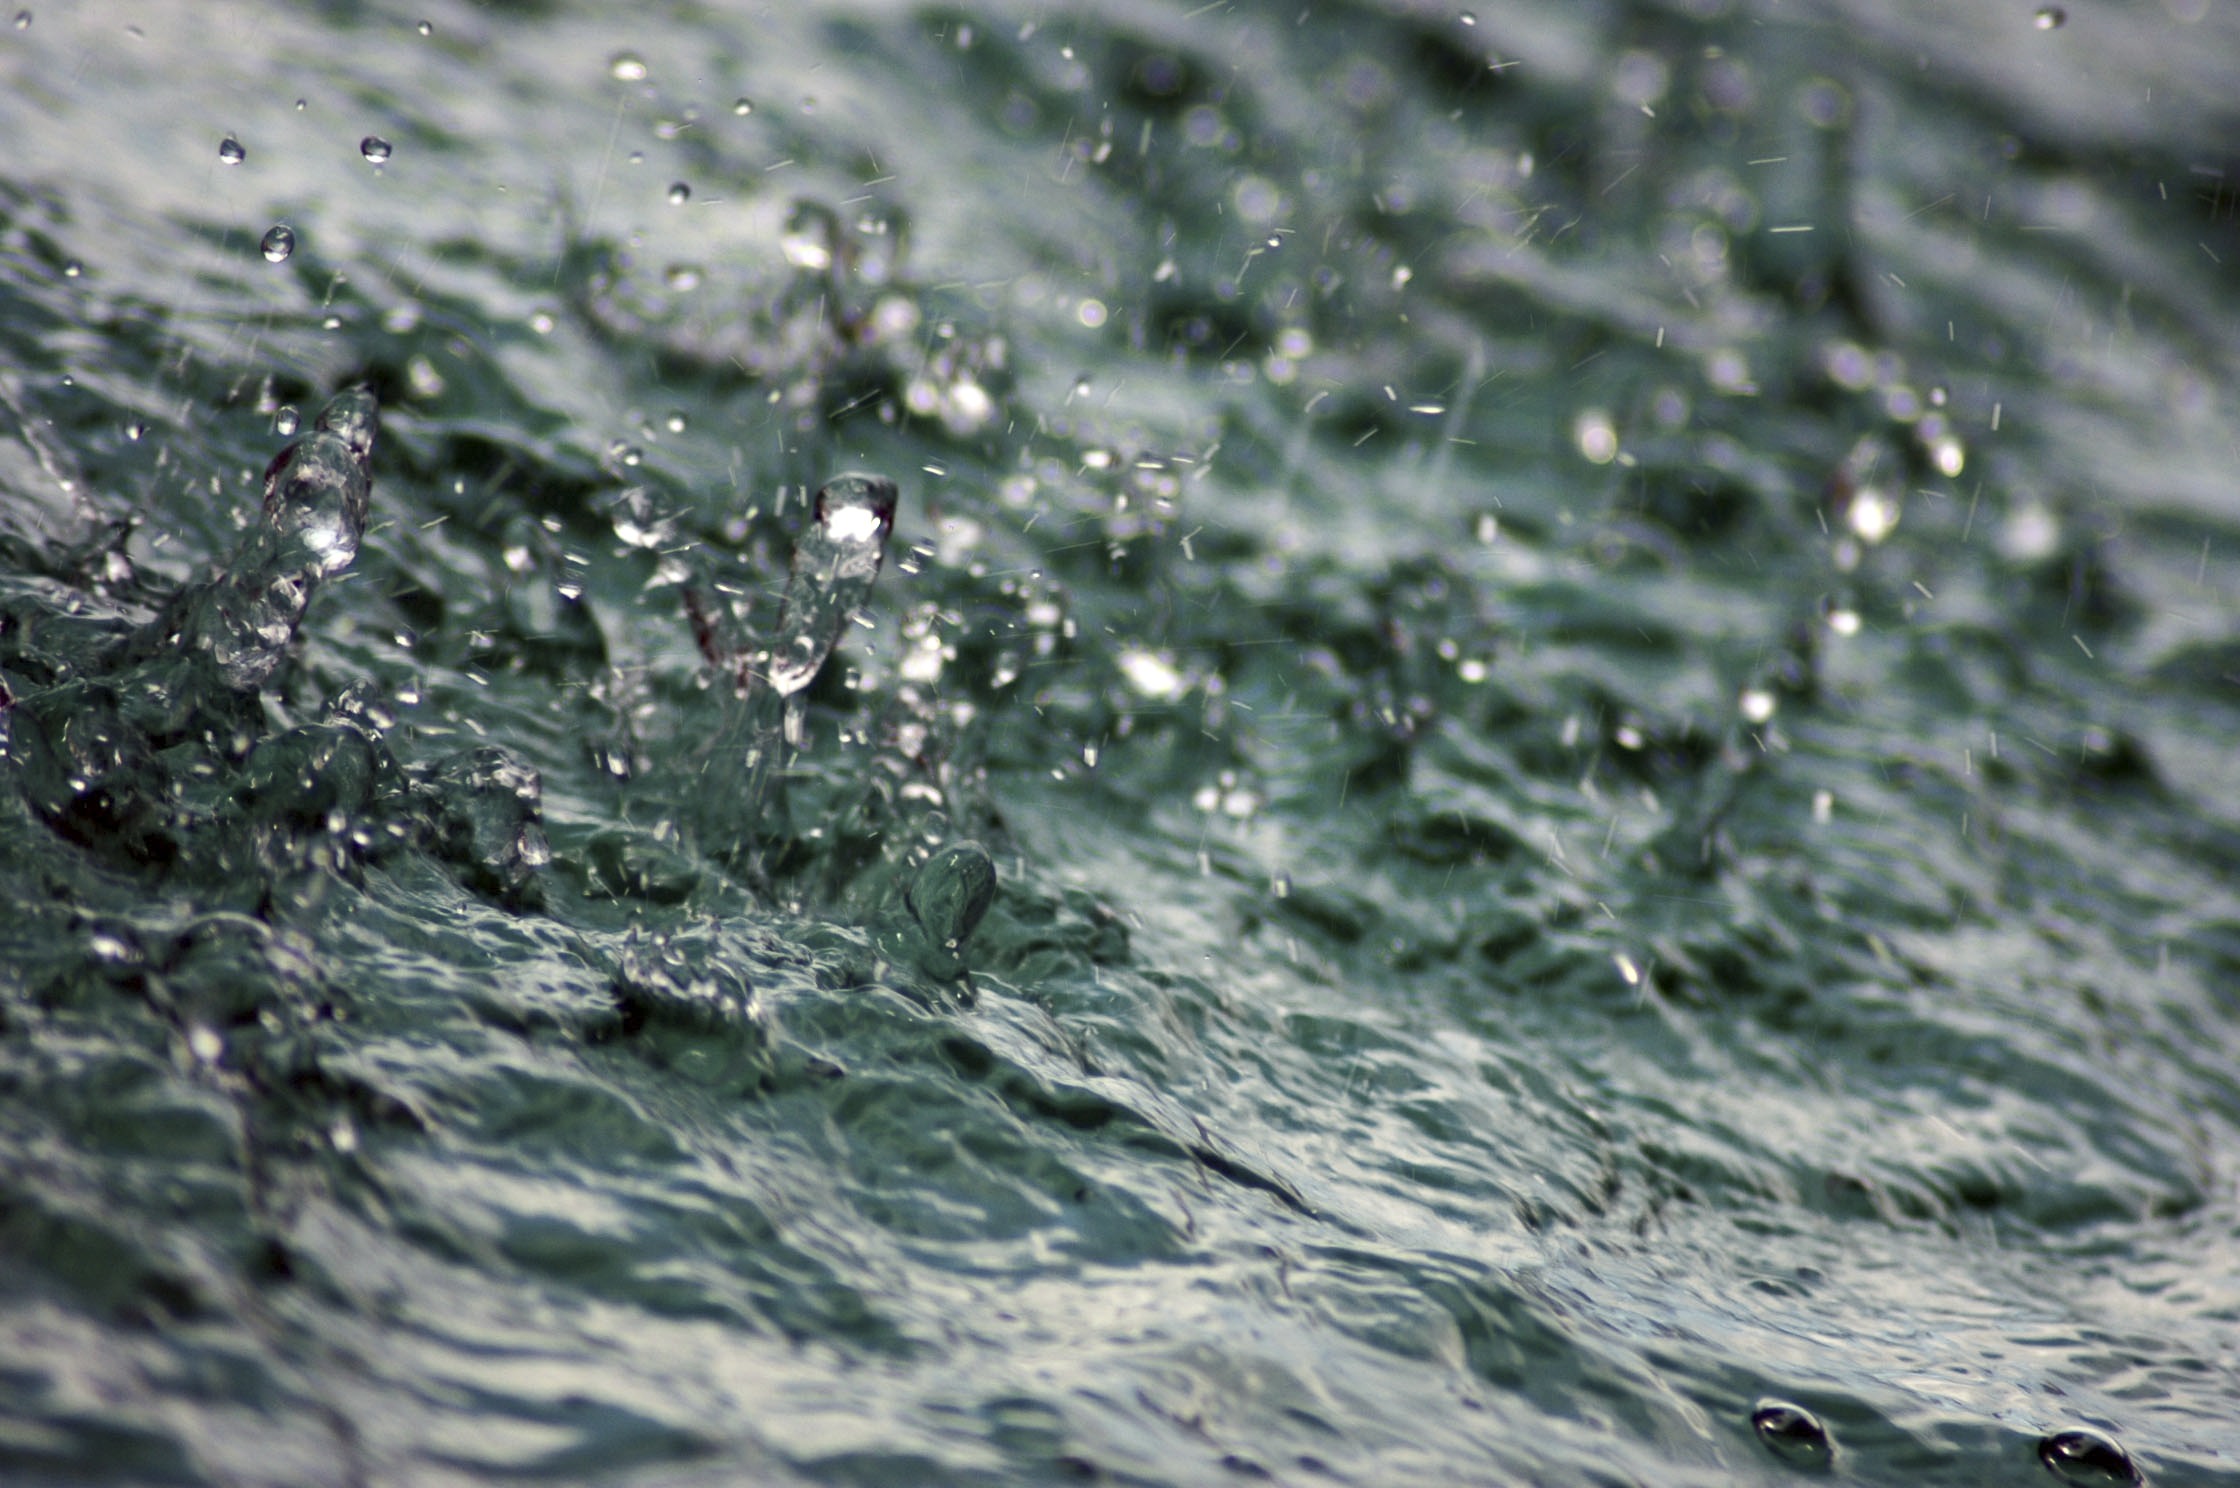
sea, water, nature, ocean, rain, wave, jumping, splash, macro, weather, close up, freezing, water drops, raindrop rose, wind wave, sputtering